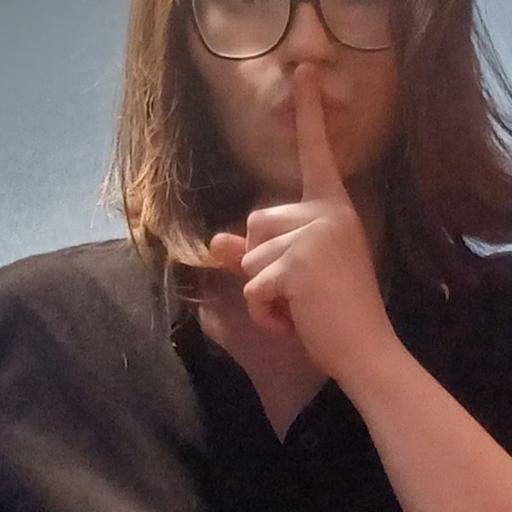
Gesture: mute